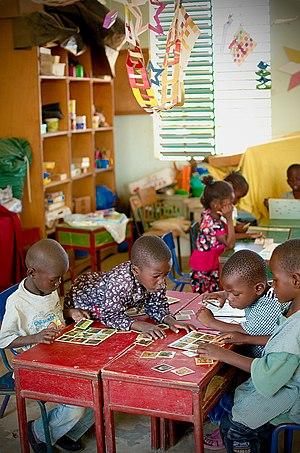
La culture du Mali, vaste pays enclavé d'Afrique de l'Ouest, désigne d'abord les pratiques culturelles observables de ses habitants.
Memory est un jeu de société édité par Ravensburger pour la première fois en 1959 et décliné depuis en de multiples versions.